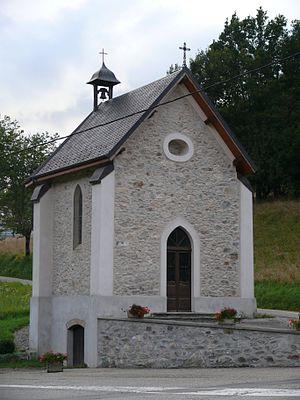
La chapelle Notre-Dame-de-Lourdes de Bourget-en-Huile (Savoie, Rhône-Alpes, France).
Bourget-en-Huile est une commune française située dans le département de la Savoie, en région Auvergne-Rhône-Alpes.